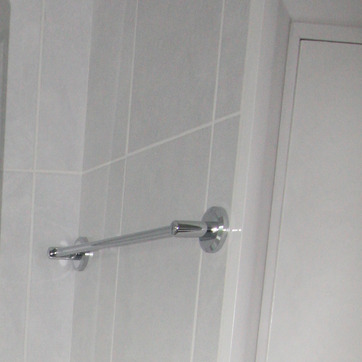
Material: tile